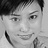
Emotion: neutral